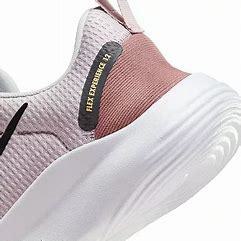
Brand: Nike
Model: Flex Experience Run 12